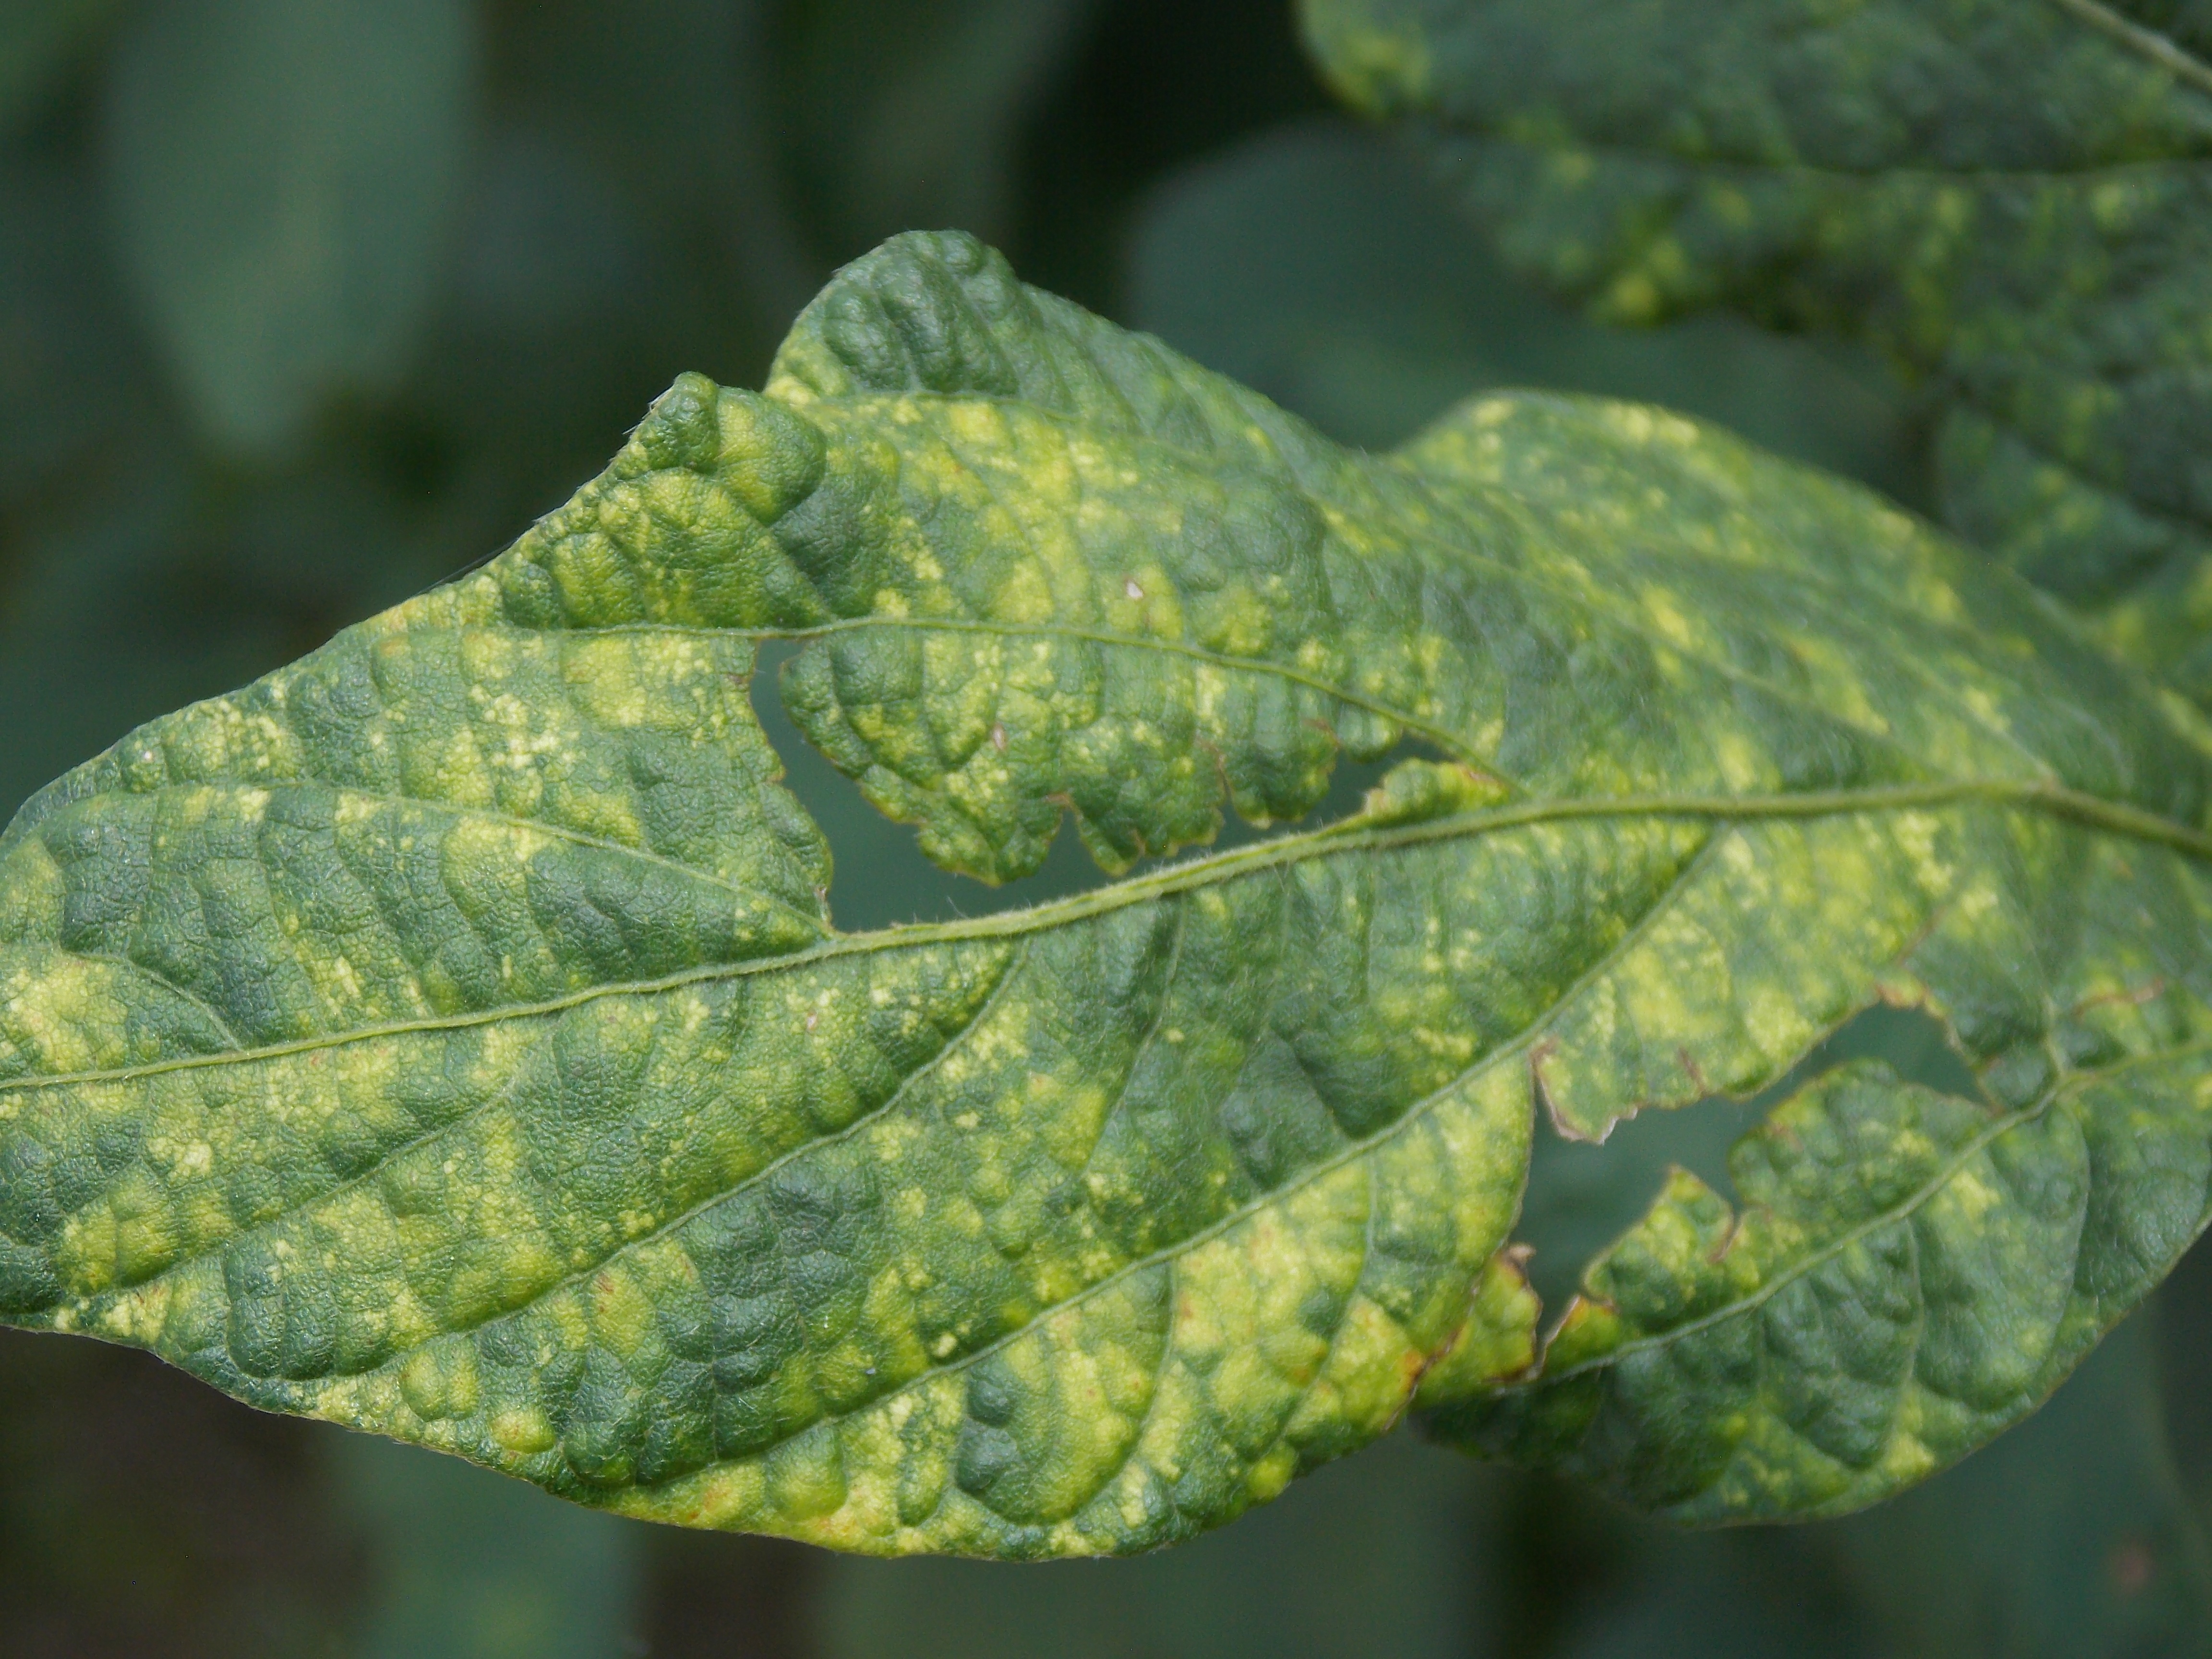
Label: Disease